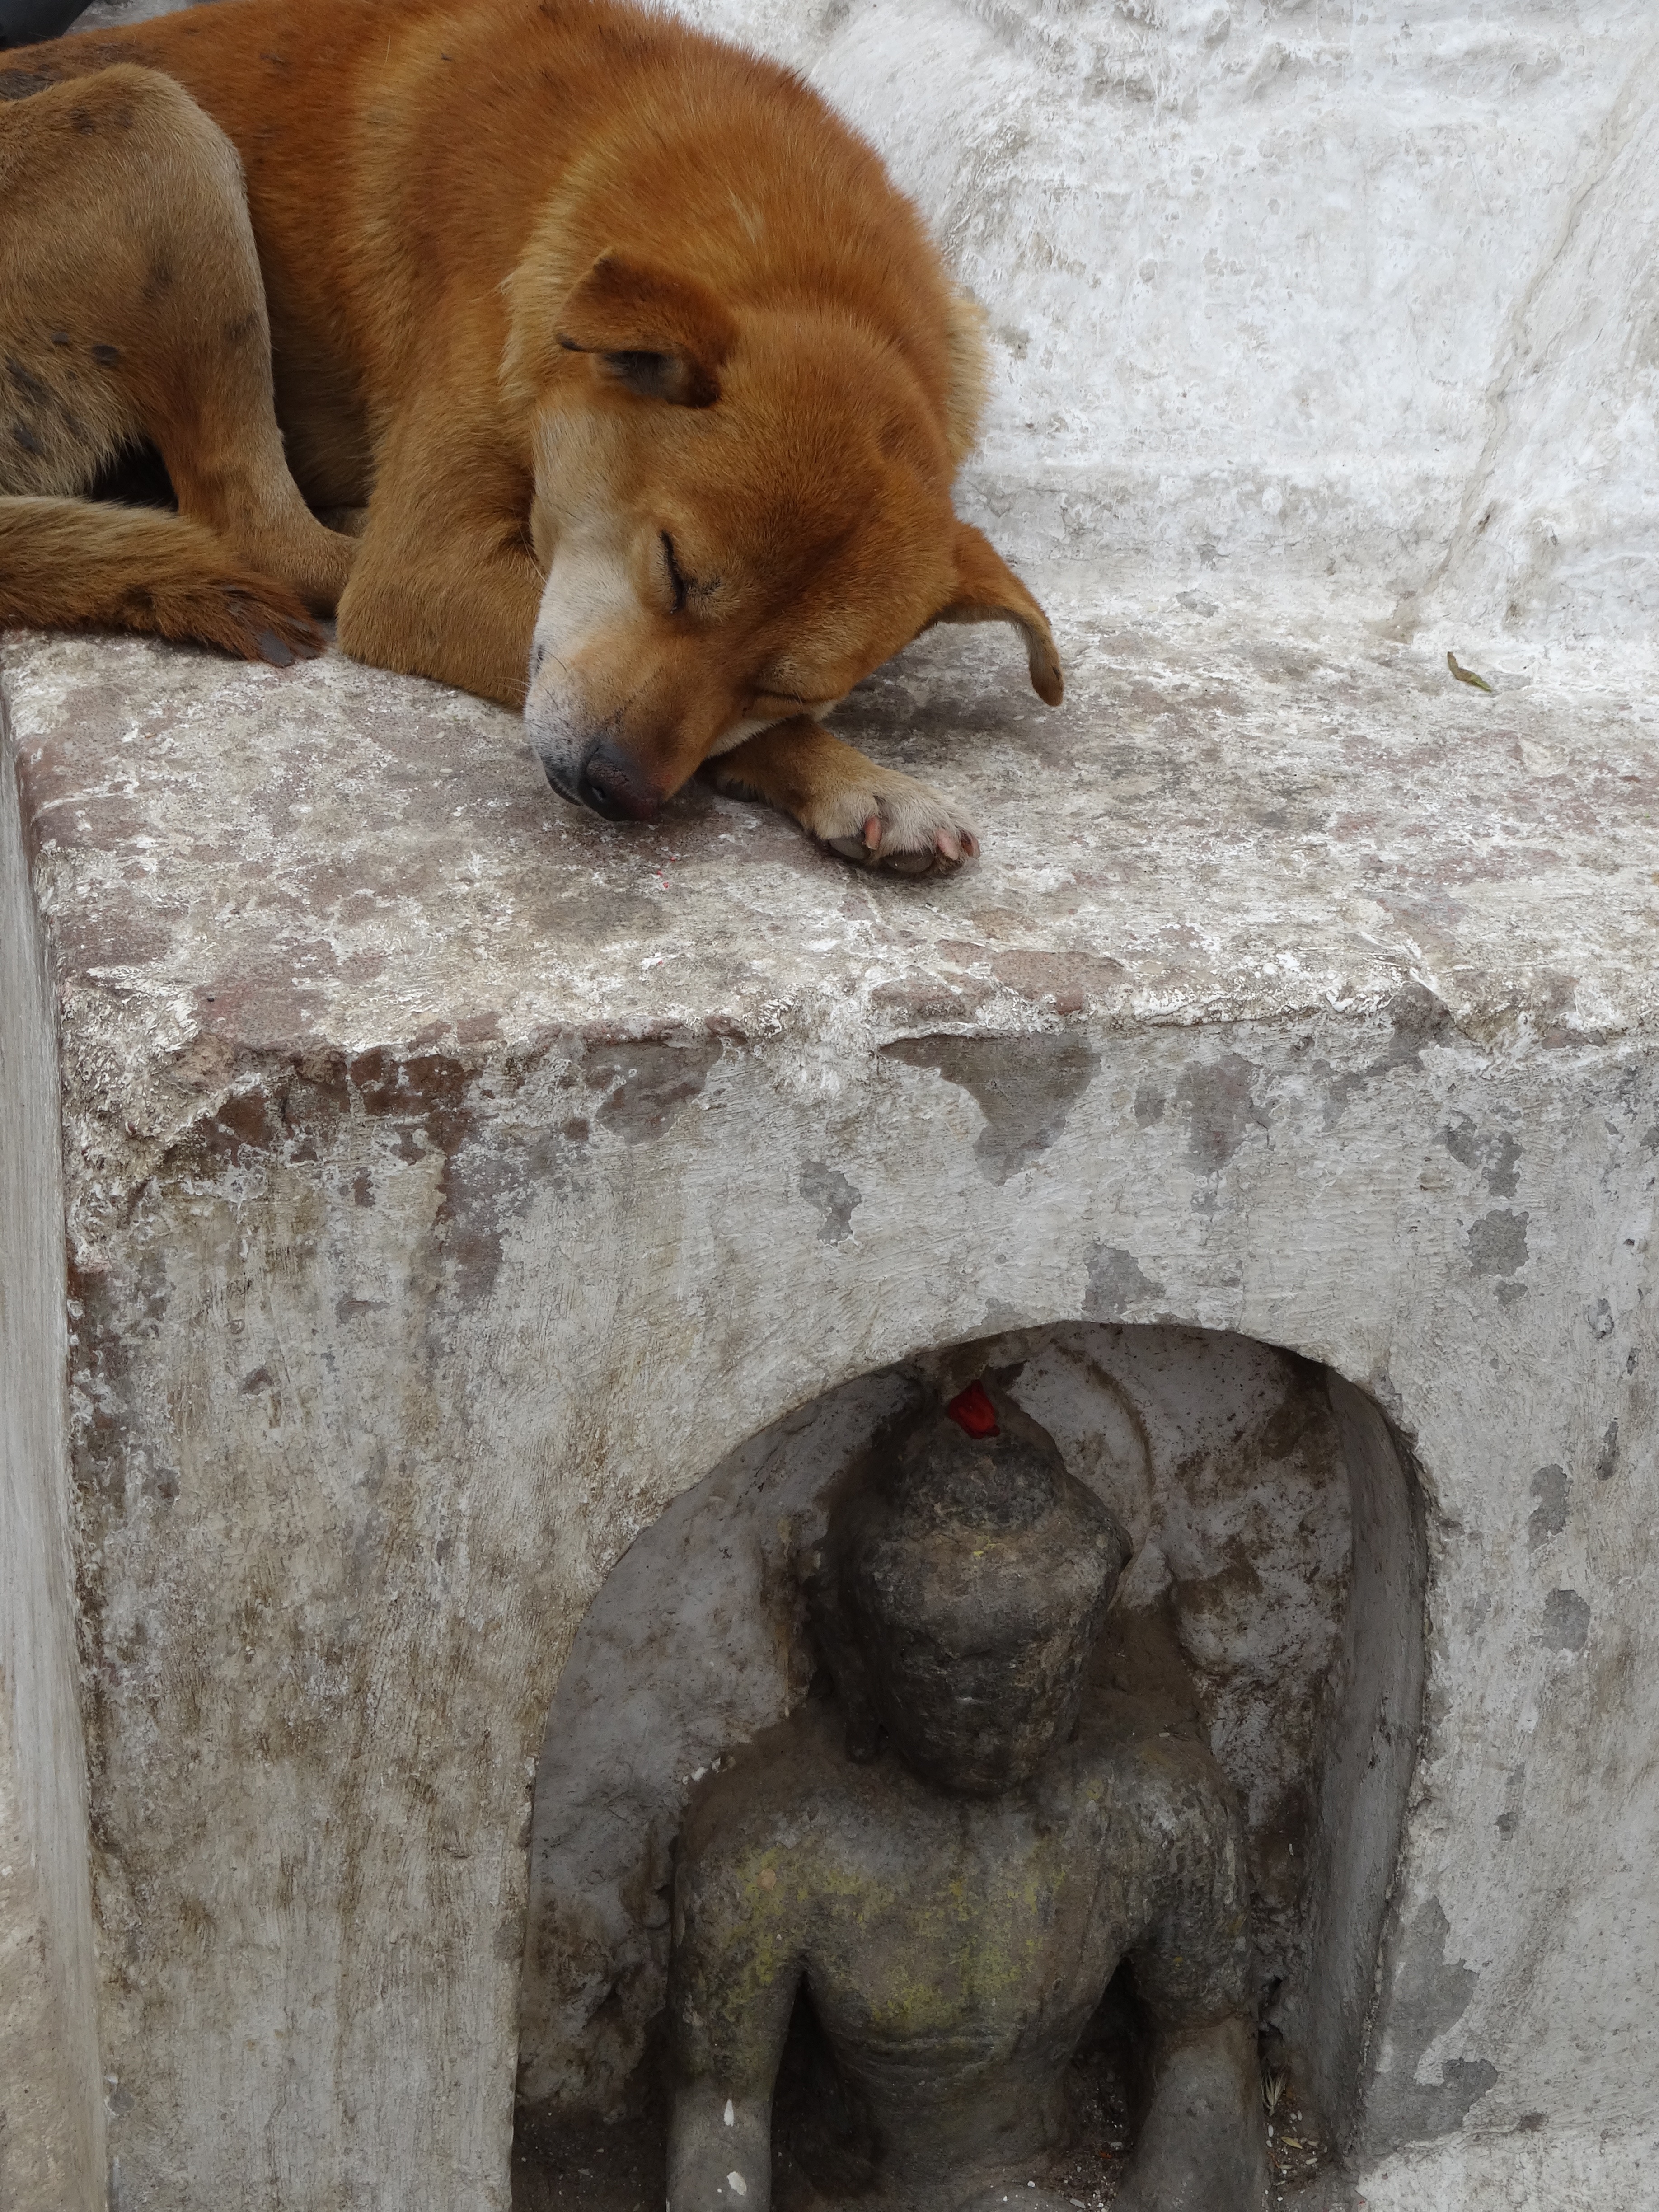
dog, statue, zoo, mammal, lion, nepal, outdoors, homeless, sleep, animals, buddha, street dog, dog like mammal, dog breed group